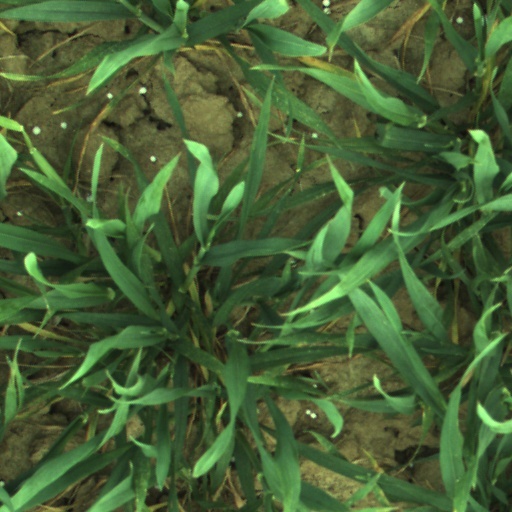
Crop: wheat